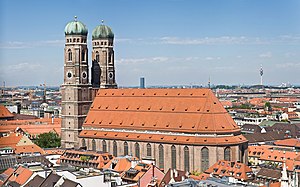
Frauenkirche (München)
Frauenkirche set fra den nærliggende Peterskirches tårn
Frauenkirche er den største kirke i Bayerns hovedstad München. Den ligger i bymidten på Frauenplatz 1, den katolske katedral er et landmærke og en populær turistattraktion.